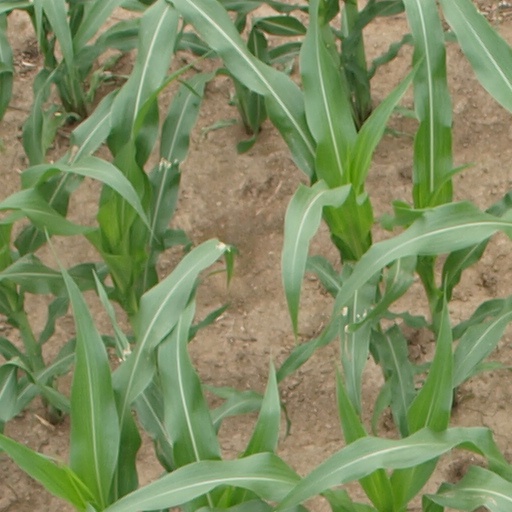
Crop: maize; corn